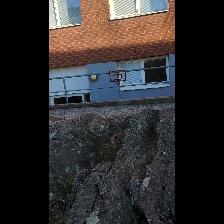
Label: NonHuman